Pierre Herbart

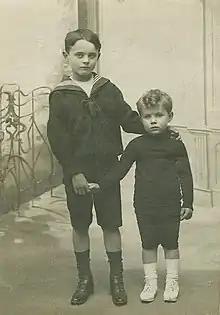
Herbart (right) and his brother in 1906

Pierre Herbart was born in 1903 into a family of the Dunkirk bourgeoisie on the verge of being downgraded: while his grandfather was director of the shipyards, the chamber of commerce, the northern railways and a shipowner, his father decided, after having spent months spending the family fortune on generous celebrations, to "be a tramp", thus plunging the family into material discomfort. Pierre was then five years old. Reappearing from time to time (before being found dead in a ditch) this improbable father (he was not his biological father), left a deep mark in the young Herbart.